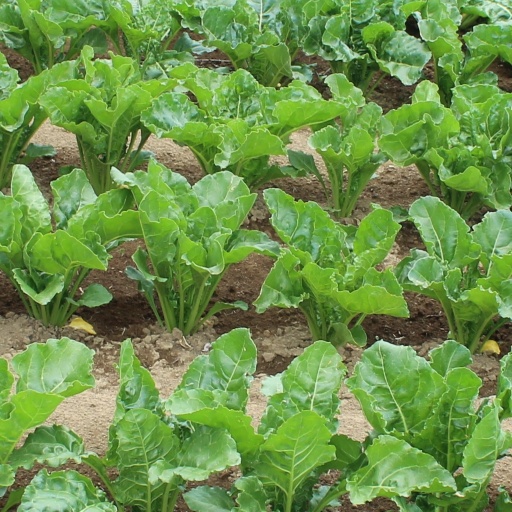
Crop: sugar beet